General Confederation of Labour (Spain)

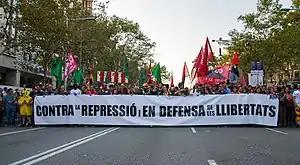
Demonstration by the CGT (right) and (left) during the 2017 Catalan general strike

The CGT counted 50,000 members during the 1990s; since then its membership has doubled. Following the Great Recession, the major Spanish trade unions called general strikes in 2010 and 2012, although they maintained an ambivalent position towards political and economic reform. In reaction to the moderate position of the mainstream unions, many within the rising anti-austerity movement moved towards anarcho-syndicalism, which led to a growth in the CGT's membership. In 2012, the CGT counted 4,805 representatives in works councils (1.6% of all union representatives). In the 2015 union elections, its vote-share increased, leading to the election of 5,435 CGT representatives (2% of all union representatives).